Intertemporal bone

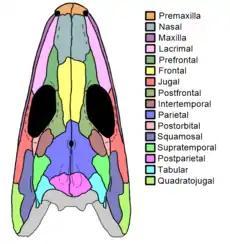
The skull of "Proterogyrinus", an embolomere which retains the intertemporal (in maroon).

The intertemporal bone is a paired cranial bone present in certain sarcopterygians (lobe-finned fish) and extinct amphibian-grade tetrapods. It lies in the rear part of the skull, behind the eyes.